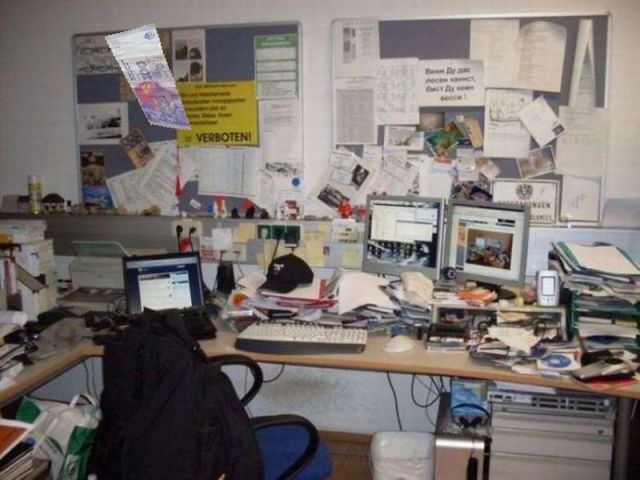
Denominación: 100